History of the Puritans under Elizabeth I

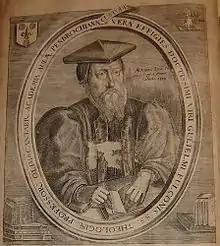
Cambridge professor William Fulke (1538–1589) encouraged his students not to wear their required vestments.

The Convocation of 1563 opened on 15 January 1562/3 with a sermon by William Day; he was one of leaders, prominent with Alexander Nowell (who had preached the day before at the opening of Parliament) and Thomas Sampson, of the reformers. The convocation approved the Thirty-nine Articles as a confessional statement for the Church of England. The bishops proposed further reforms of canon law and the liturgy. These included the elimination of vestments, the elimination of kneeling at communion, the elimination of the sign of the cross in baptism, and altering the forms of music used in church. During this convocation, the bishops formulated the so-called Alphabet bills, which they unsuccessfully introduced in the next two parliaments. Some of the clergy introduced these reforms in their congregations on their own initiative in the following years. For example, at Cambridge, William Fulke convinced his students not to wear their surplices and to hiss at students who did. As a result, Archbishop Parker published a set of "Advertisements", requiring uniformity in clerical dress.